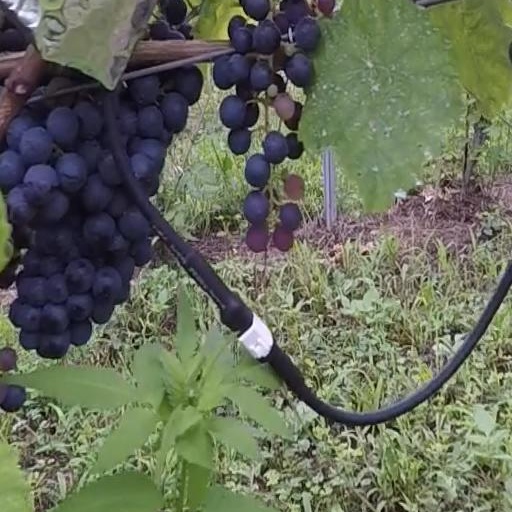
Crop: grape